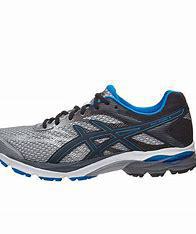
Brand: Asics
Model: Gel Flux 4